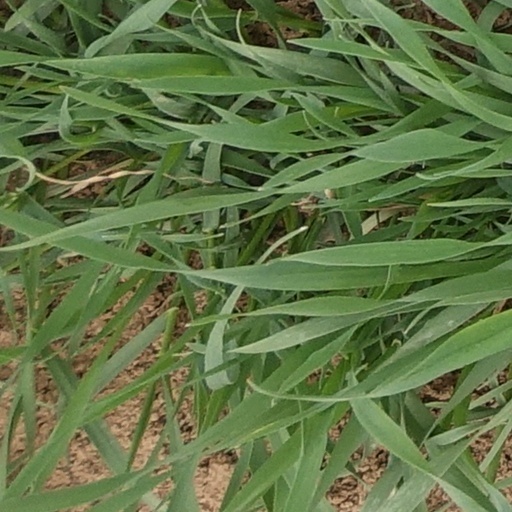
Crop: wheat